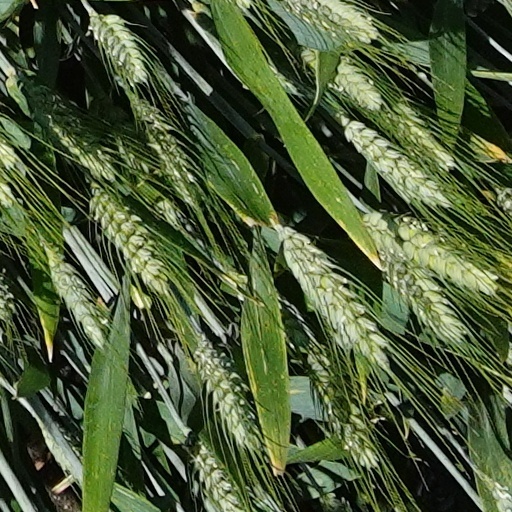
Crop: wheat